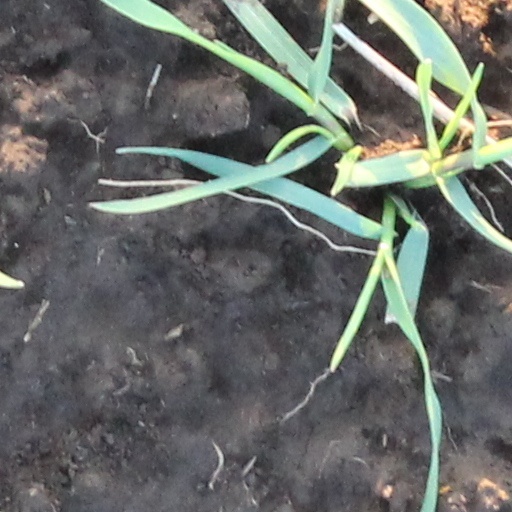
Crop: wheat